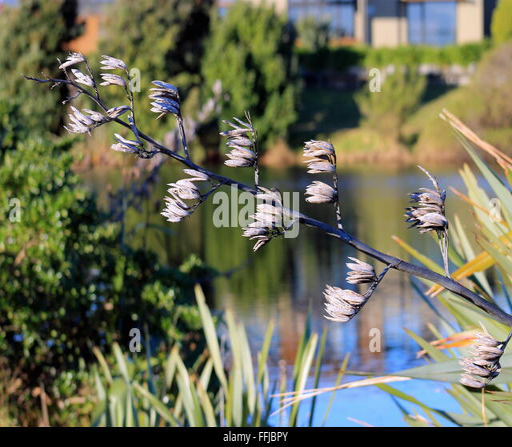
close up of biological species